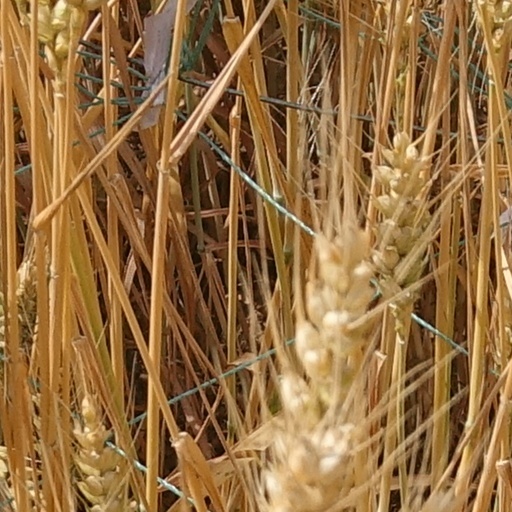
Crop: wheat